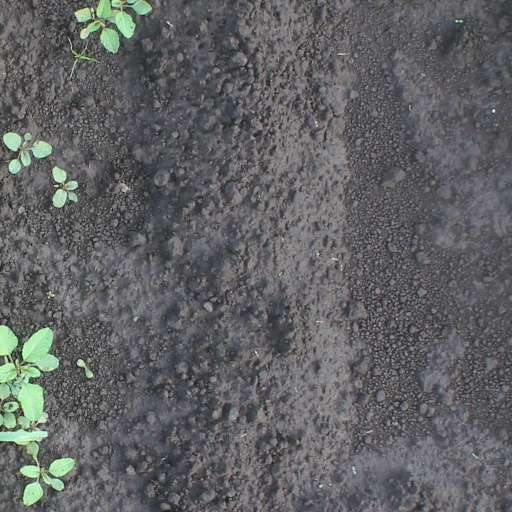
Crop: soybean